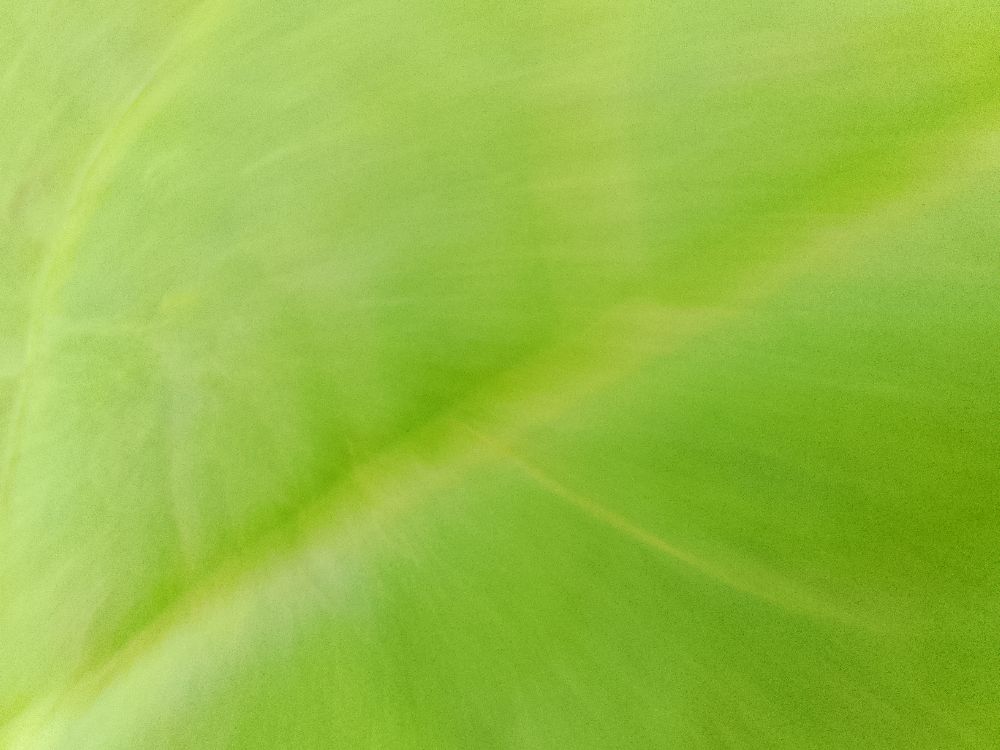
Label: healthy